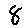
Label: 8